Hayes, Virginia

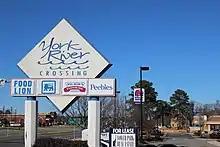
The York River Crossing shopping center, one of Hayes' major shopping destinations.

Hayes is an unincorporated community in Gloucester County, Virginia, United States. Hayes is located along U.S. Route 17, north-northwest of Gloucester Point. Hayes has a post office with ZIP code 23072.